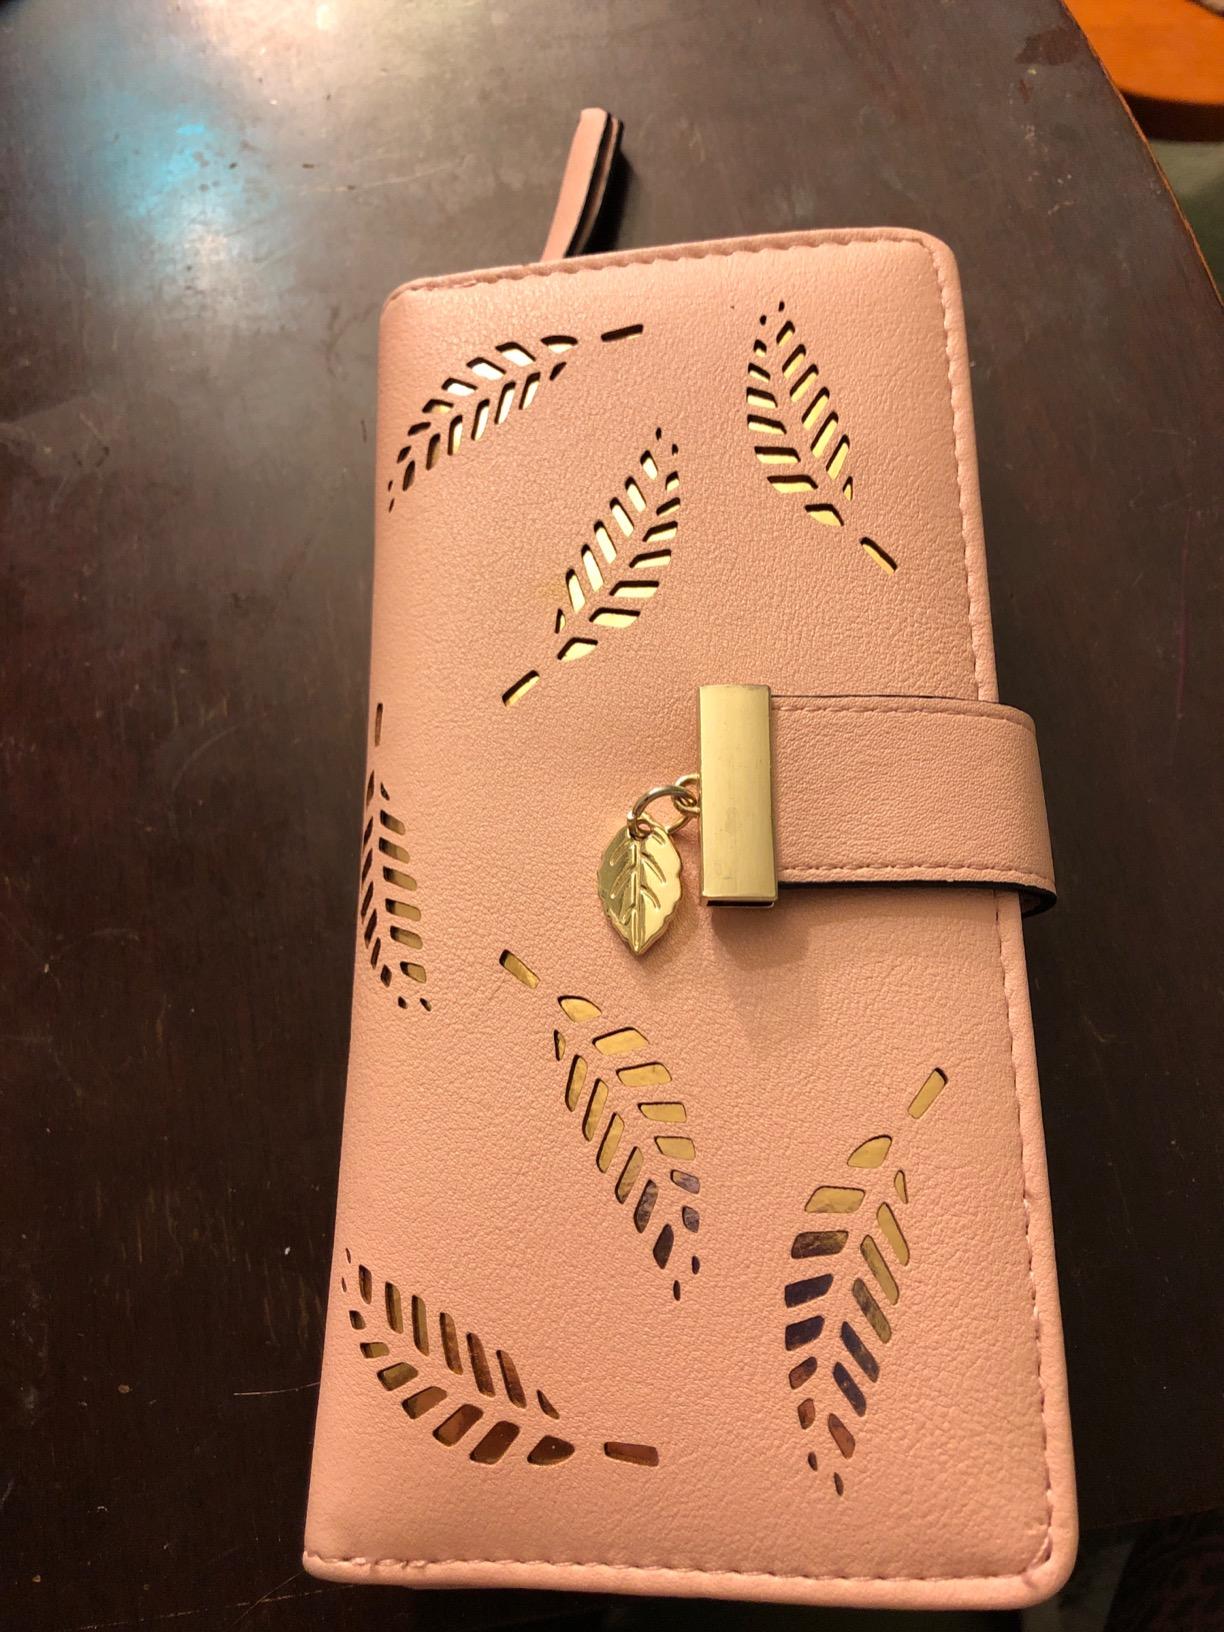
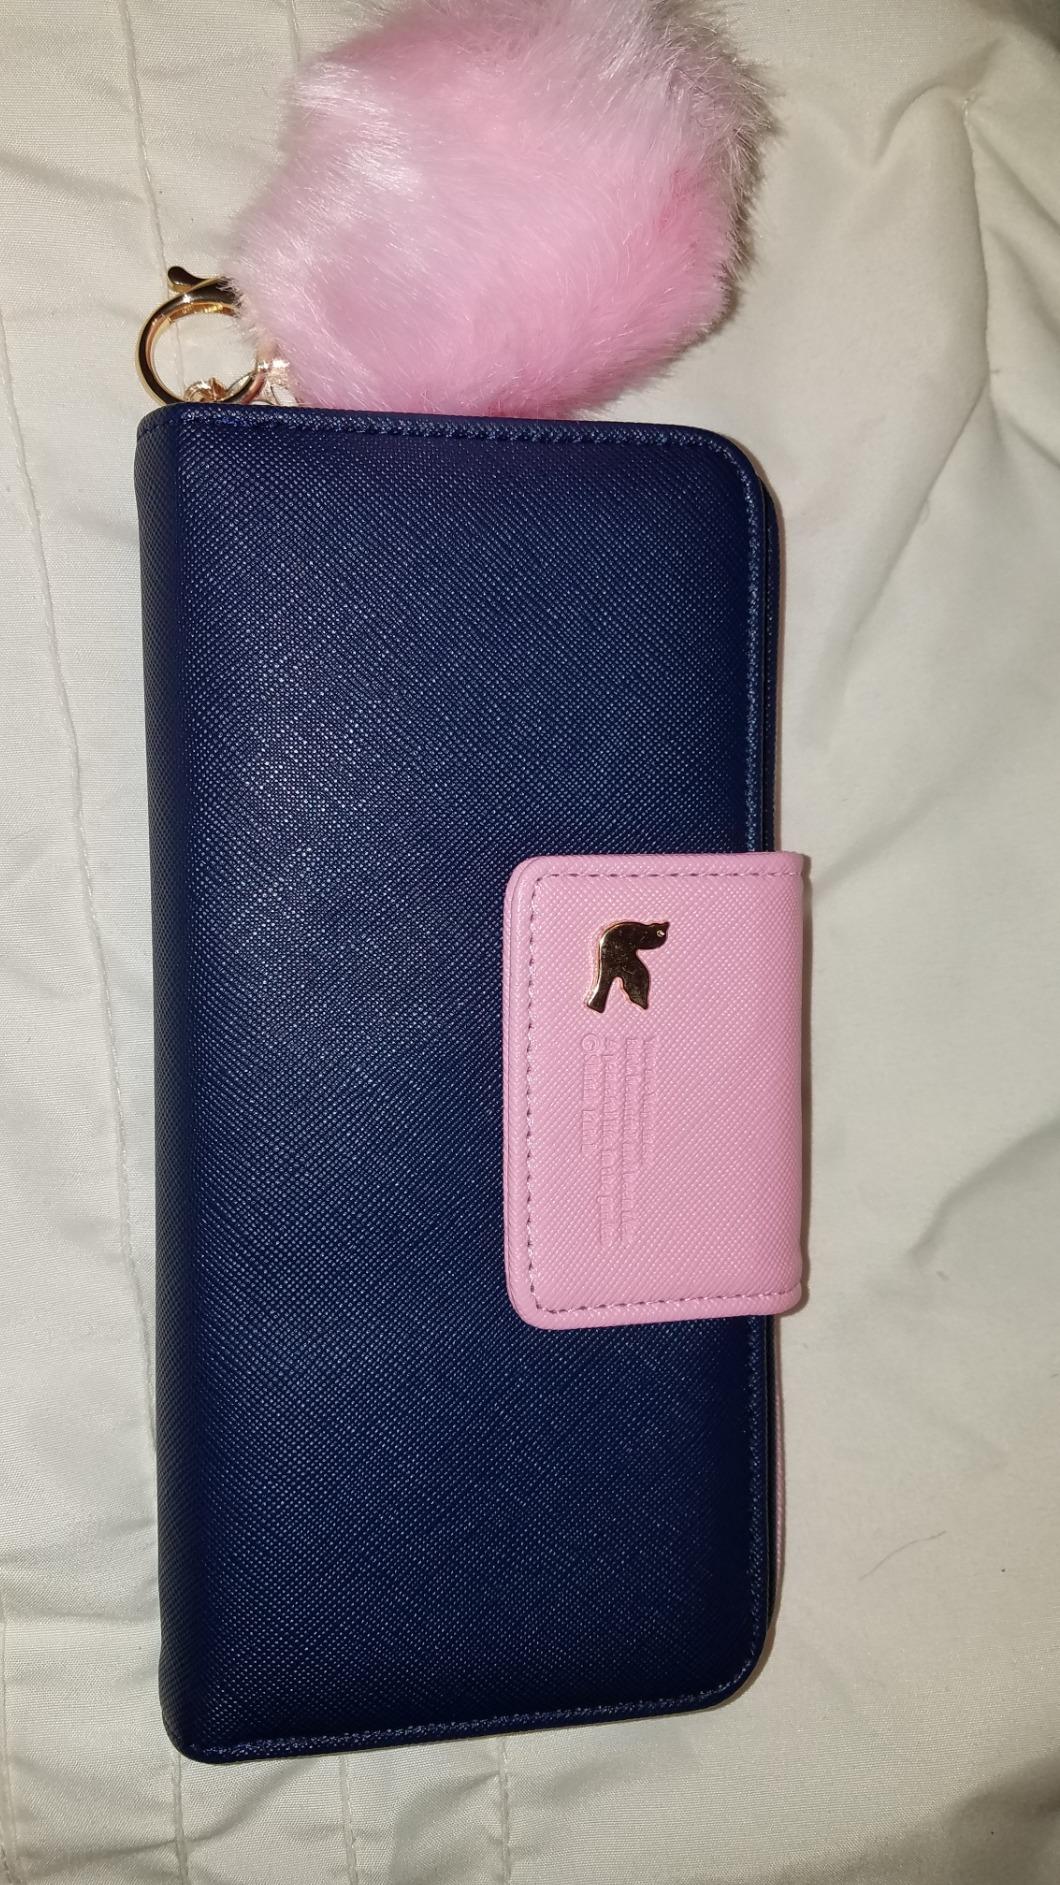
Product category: accessories_handbag
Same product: no